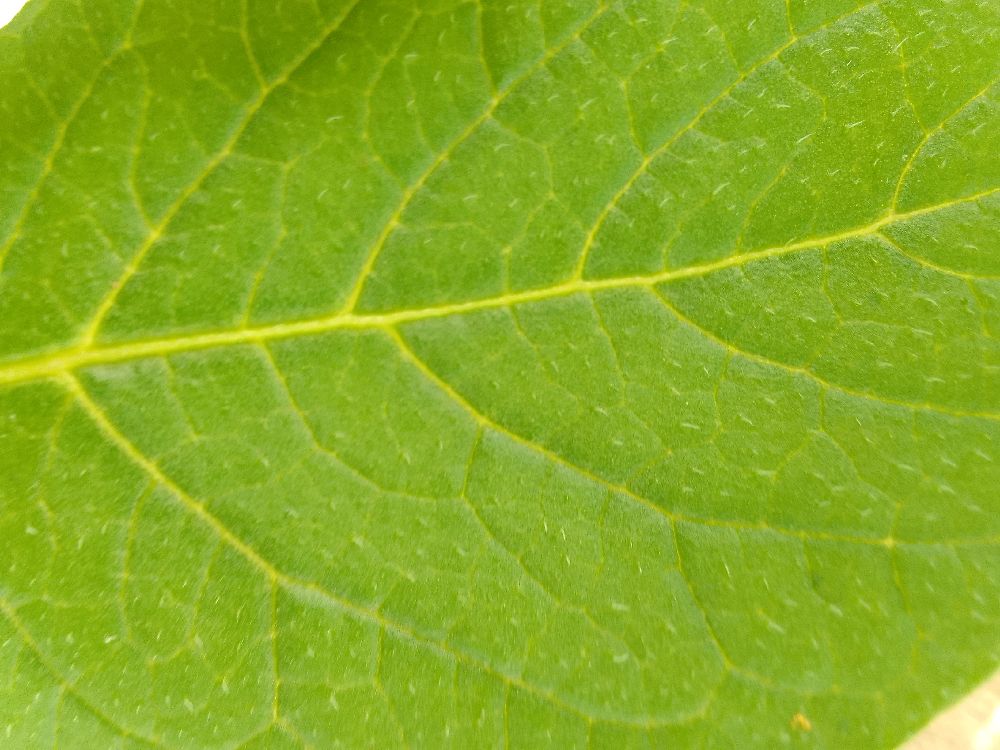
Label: Healthy